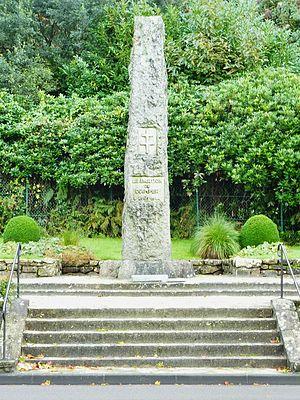
Quimper
Le site était de nature à attirer très tôt une population: en effet, outre la confluence de deux cours d'eau importants localement, l'Odet et le Steïr, la ville se trouve au fond d'une ria, ou aber, et à la hauteur d'un gué.
Quimper /kɛ̃pɛʁ/ est une commune française de la région Bretagne située dans le nord-ouest de la France. La ville est le chef-lieu du département du Finistère, le siège du conseil départemental, ainsi que des deux cantons qui la composent. Elle est également la capitale traditionnelle de la Cornouaille, du Pays Glazik et du Pays de Cornouaille qui compte 331 300 habitants en 2009, le siège de l'intercommunalité de Quimper Bretagne Occidentale qui compte 100 187 habitants en 2014, le siège de l'arrondissement de Quimper et enfin le siège du diocèse de Quimper et Léon. Ses habitants sont appelés les Quimpérois.